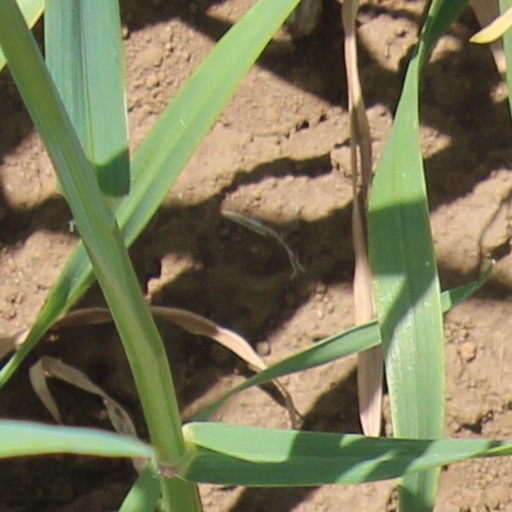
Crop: wheat